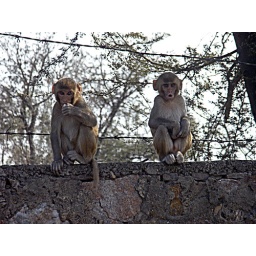
monkeys on the road to Jaipur (photo by Olivia)